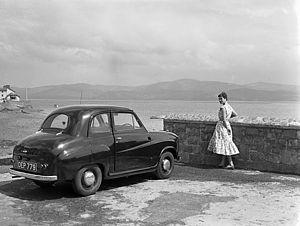
"L' Austin A30 est une petite voiture familiale qui fut produite par Austin entre mai 1952 et 1956. Elle fut présentée en 1951 au salon earl's court Motor Show comme la ""Nouvelle Austin Seven"" et a été la concurrente de la Morris Minor.